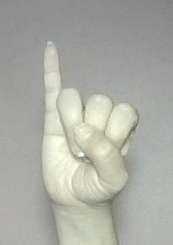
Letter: meem